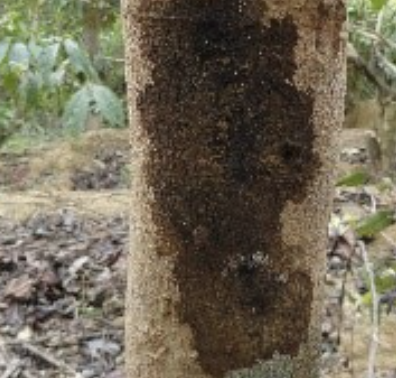
Label: stem_cracking_ gummosis